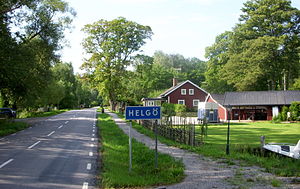
Helgö
Indkørslen til landsbyen Helgö
Helgö er en ø, landsby og oldtidshandelsplads i søen Mälaren i Ekerö kommun, Stockholms län i Sverige. Øens største bredde er omkring 1,5 km, den er omkring 5 km lang og har et areal på 48 hektar. Den ligger tæt ved sydsiden af Ekerö. Antal fast boende på Helgö var i 2005 141 personer.